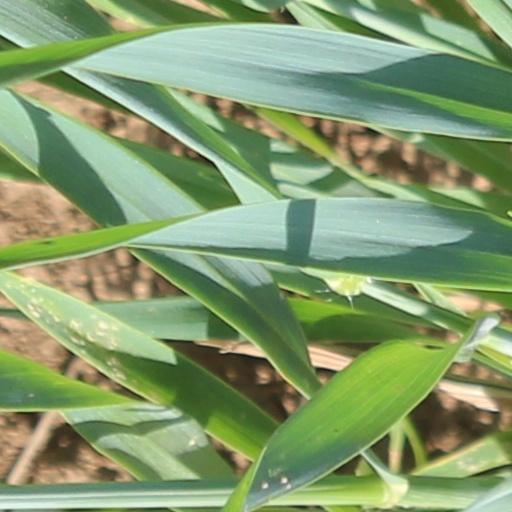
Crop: wheat